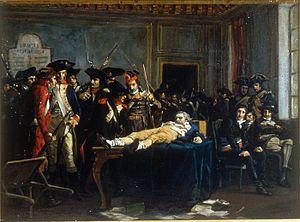
Lucien-Étienne Mélingue, né le 18 décembre 1841 à Paris, mort le 5 décembre 1889 à Aix-les-Bains, est un peintre d'histoire français appartenant au mouvement académique.